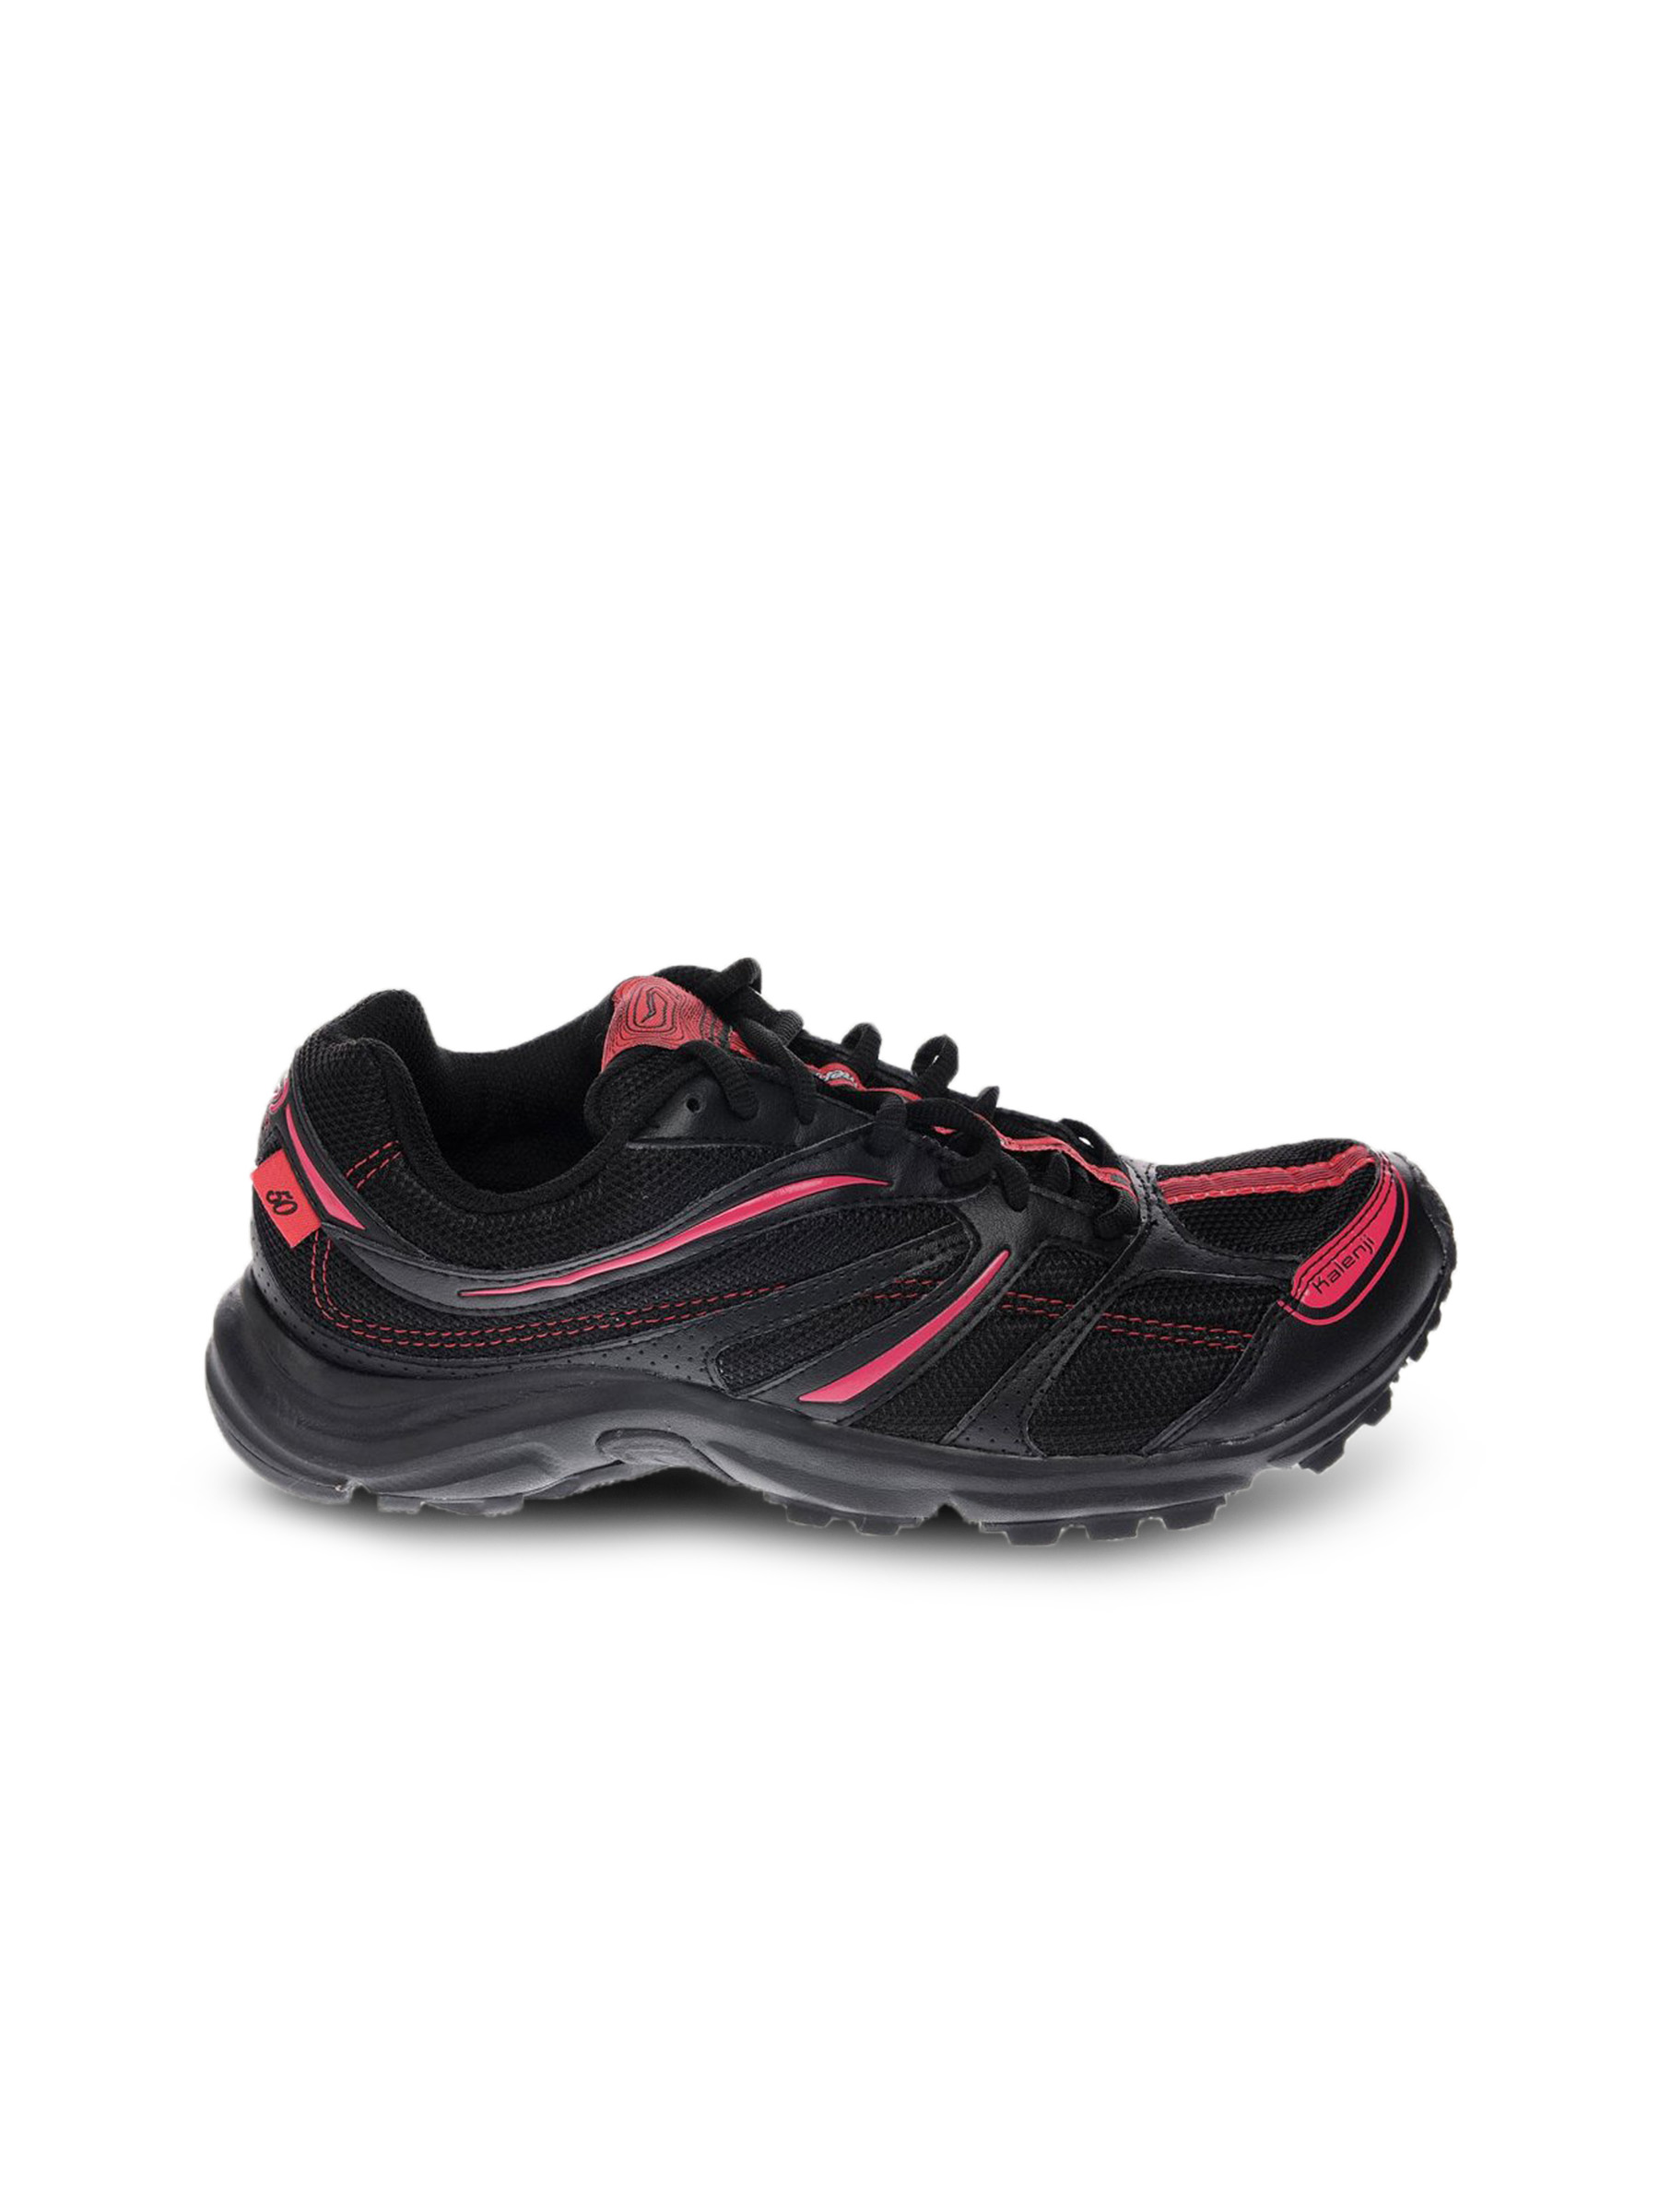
Kalenji Women Black Pink Shoe
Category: Footwear / Shoes / Sports Shoes
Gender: Women
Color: Black
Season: Fall 2010
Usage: Sports